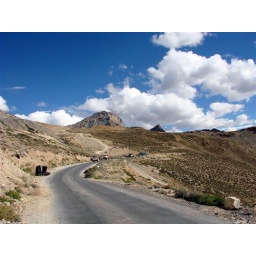
Stopped for road construction - that is our car nearest in the pic.